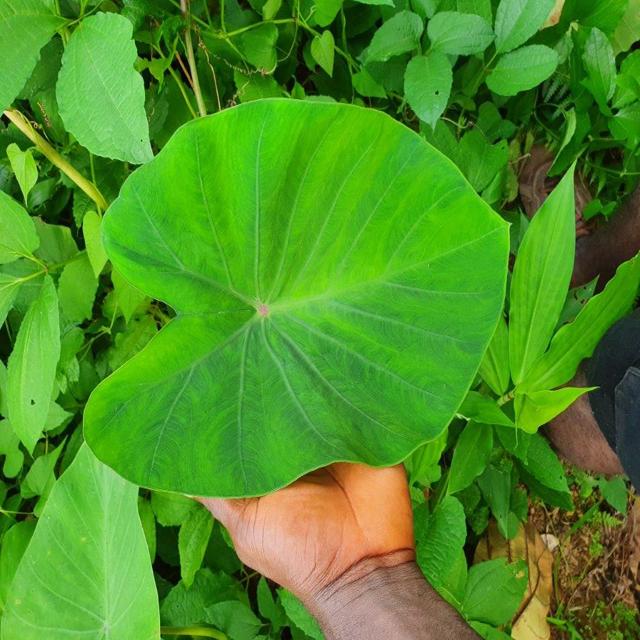
Label: Healthy